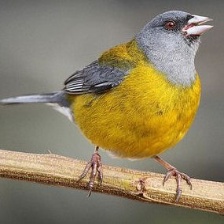
Species: PATAGONIAN SIERRA FINCH
Scientific name: PHRYGILUS PATAGONICUS
ImageNet parent category: house_finch